Callimachus

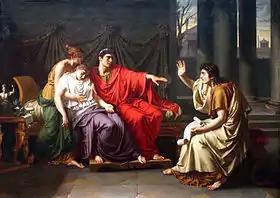
Vergil's "Aeneid" interacts frequently with the work of Callimachus. This late-18th-century painting by Jean-Baptiste Wicar shows Vergil reciting his poem to the emperor Augustus.

Callimachus and his aesthetic philosophy became an important point of reference for Roman poets of the late Republic and the early Empire. Catullus, Horace, Vergil, Propertius, and Ovid saw his poetry as one of their "principal model[s]". Due to the complexity of his poetic production, Roman authors did not attempt to reproduce Callimachus's poems but creatively reused them in their own work. Vergil, in his "Aeneid", an epic about the wanderings of Aeneas, repeatedly alludes to Callimachus when contemplating the nature of his own poetry. Having followed Callimachus's example by rejecting traditional epic poetics in his 6th Eclogue, Vergil labels his "Aeneid" as a "better work". Vergil's formulation leaves open whether he sought to write an epic with the refinement called for by Callimachus or whether he had turned his back on Callimacheanism as his career progressed.